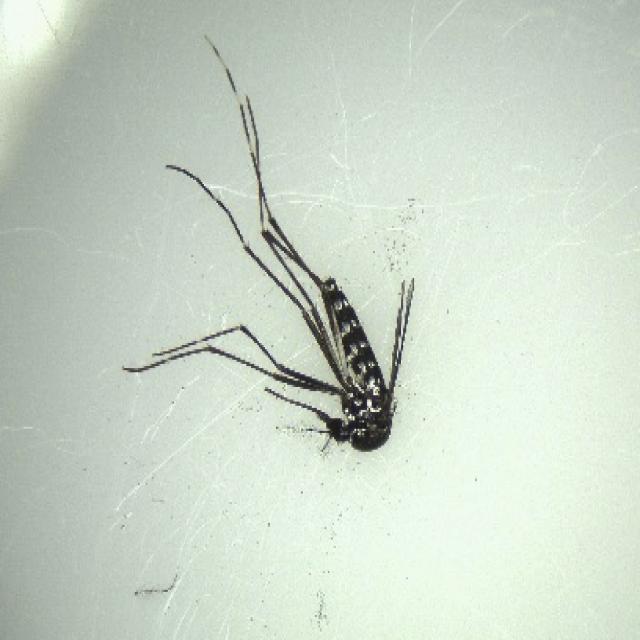
Species: aedes_albopictus